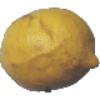
Label: Lemon 1